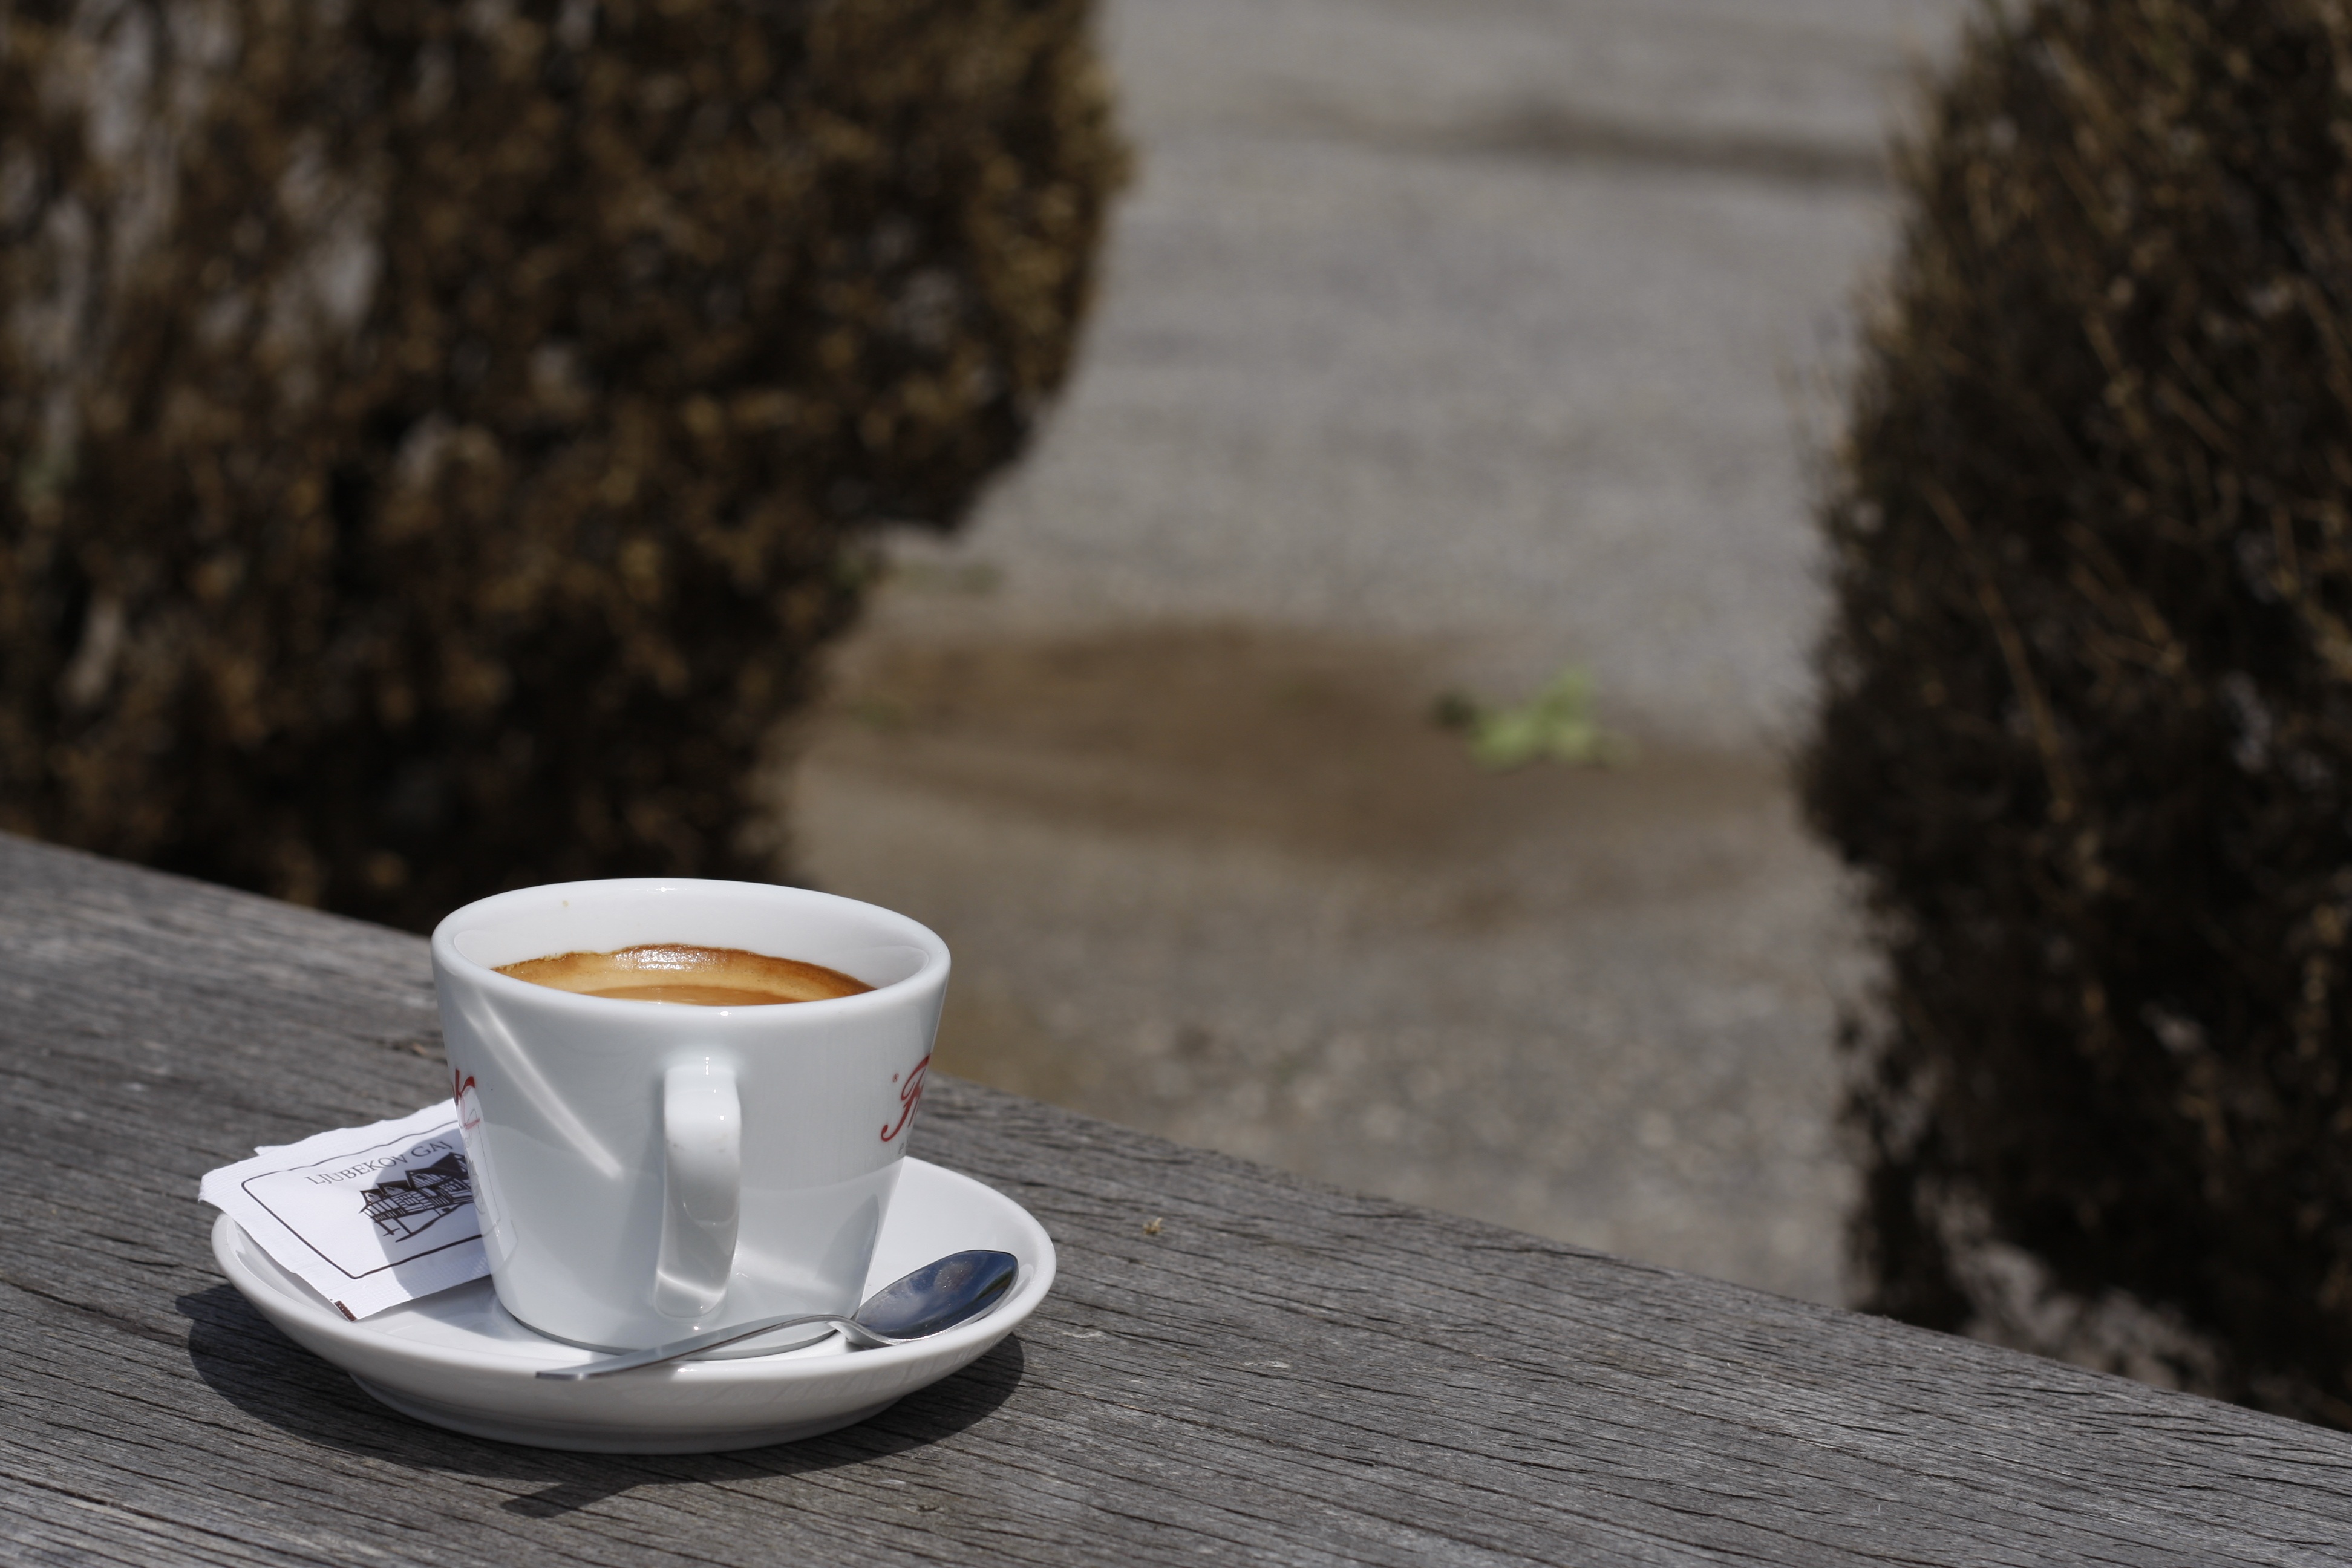
cafe, coffee, morning, cup, drink, espresso, coffee cup, cup of coffee, caffeine, hot, porcelain, pause